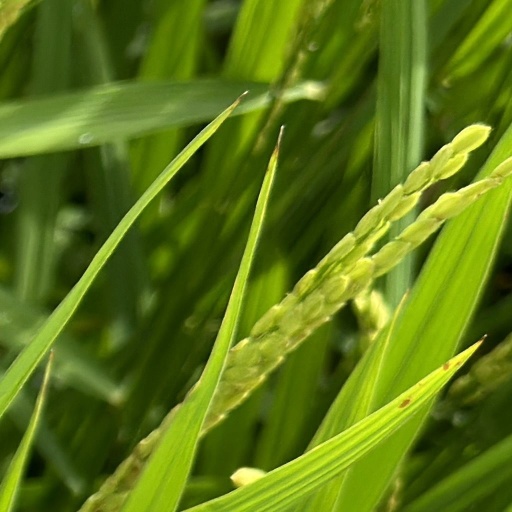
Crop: rice